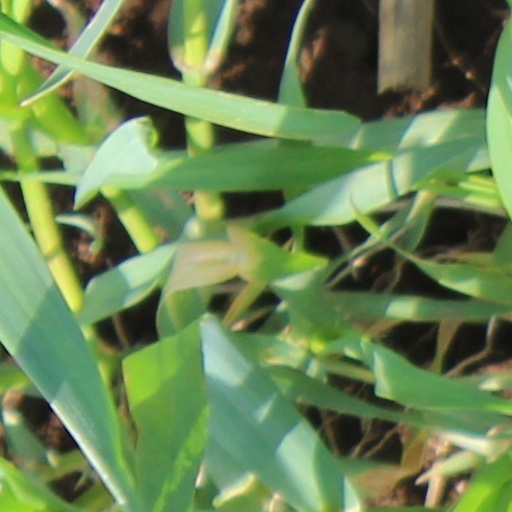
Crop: wheat